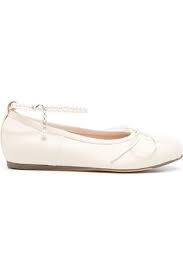
Label: Ballet Flat